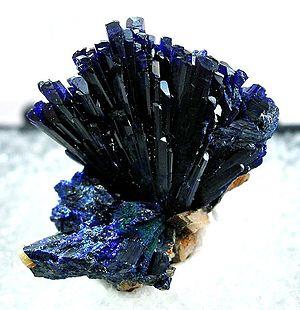
L'azurite est un minéral composé de carbonate de cuivre hydraté, de formule Cu₃(CO₃)₂(OH)₂.